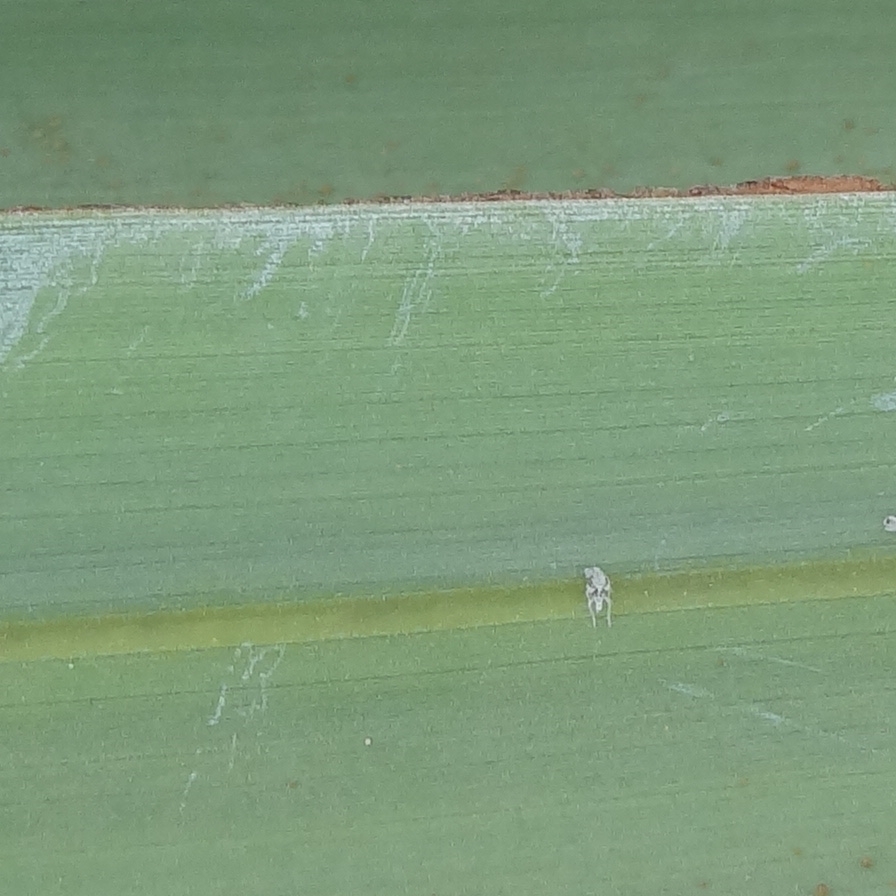
Label: Bug